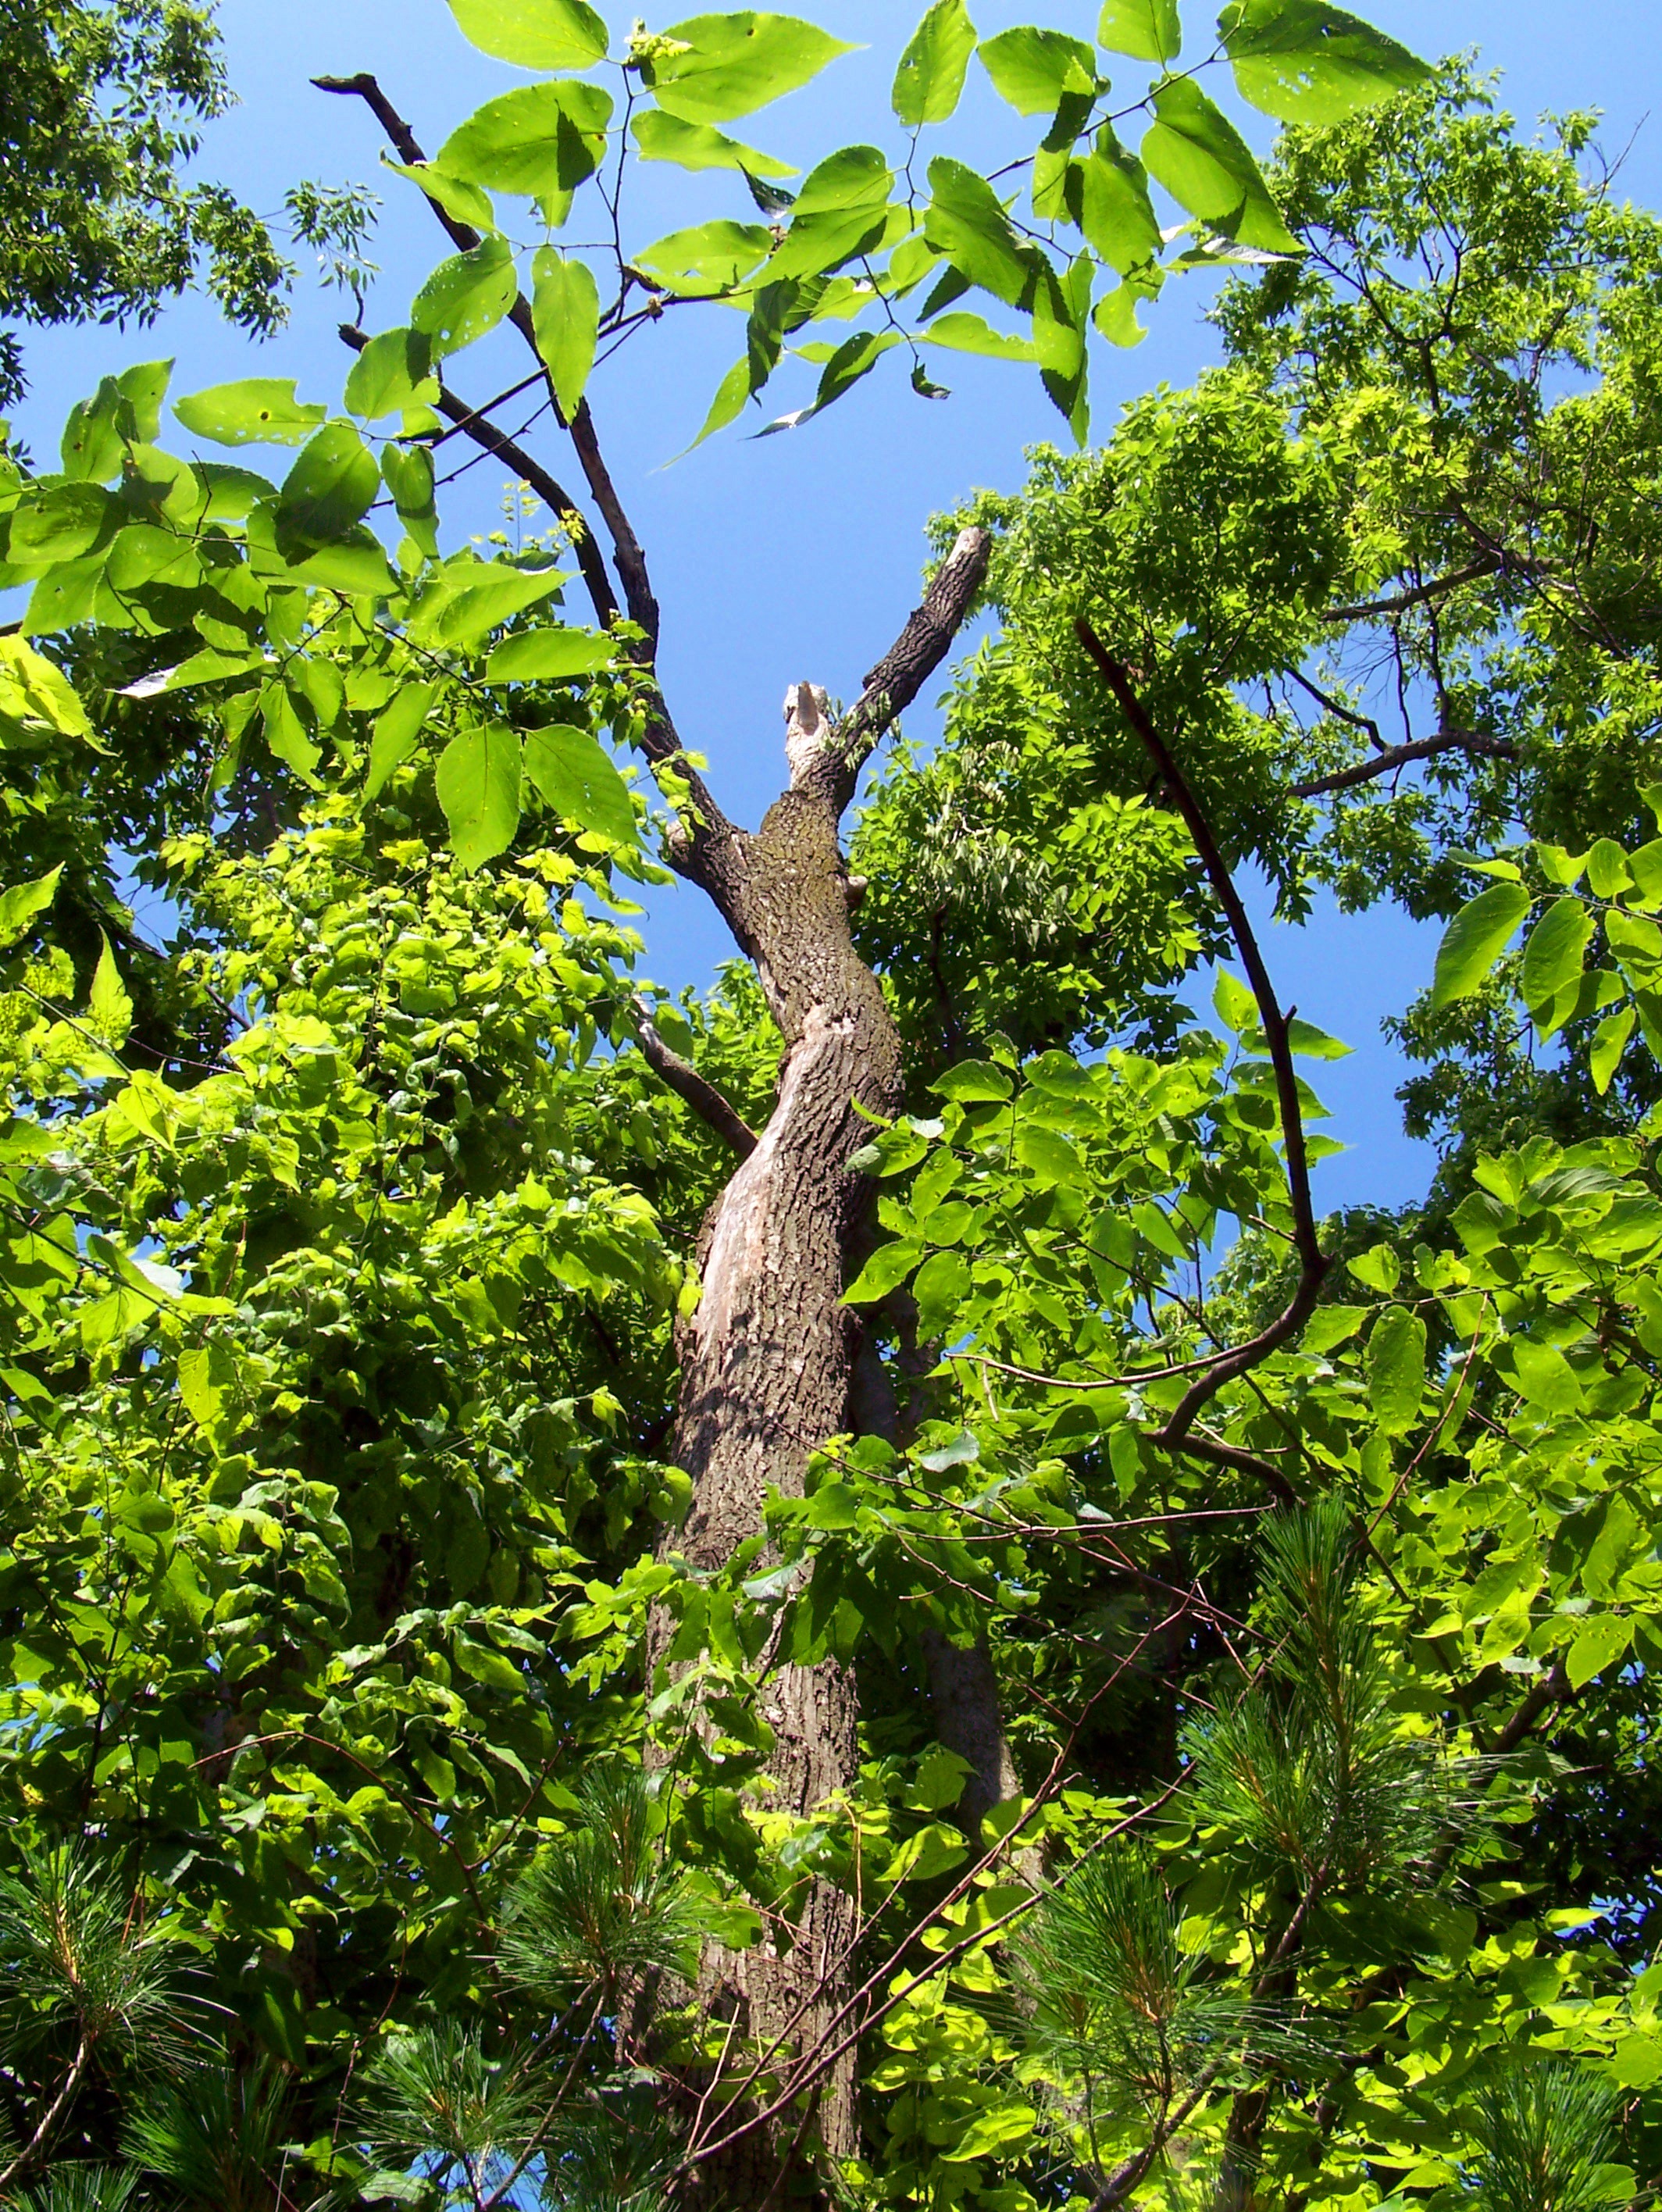
tree, forest, branch, plant, sky, leaf, flower, green, high, jungle, botany, blue, garden, flora, looking up, height, leaves, leafy, long, background, vegetation, rainforest, branches, bright, tall, day, woodland, habitat, ecosystem, green leaves, biome, natural environment, woody plant, land plant